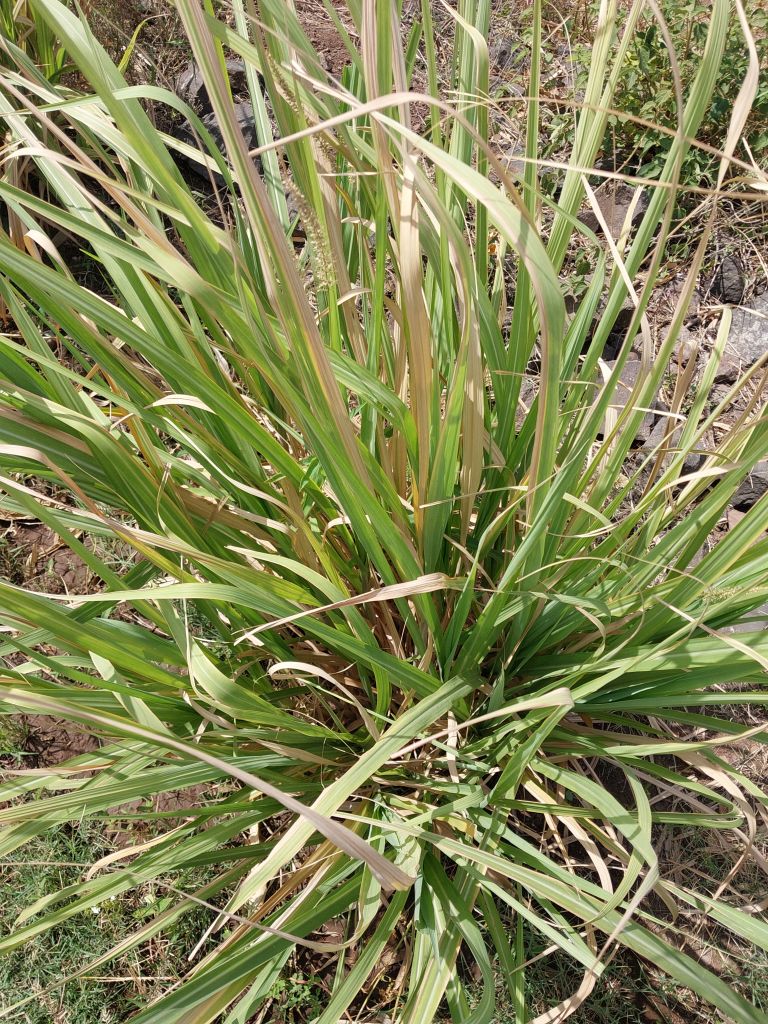
Label: Grassy shoot